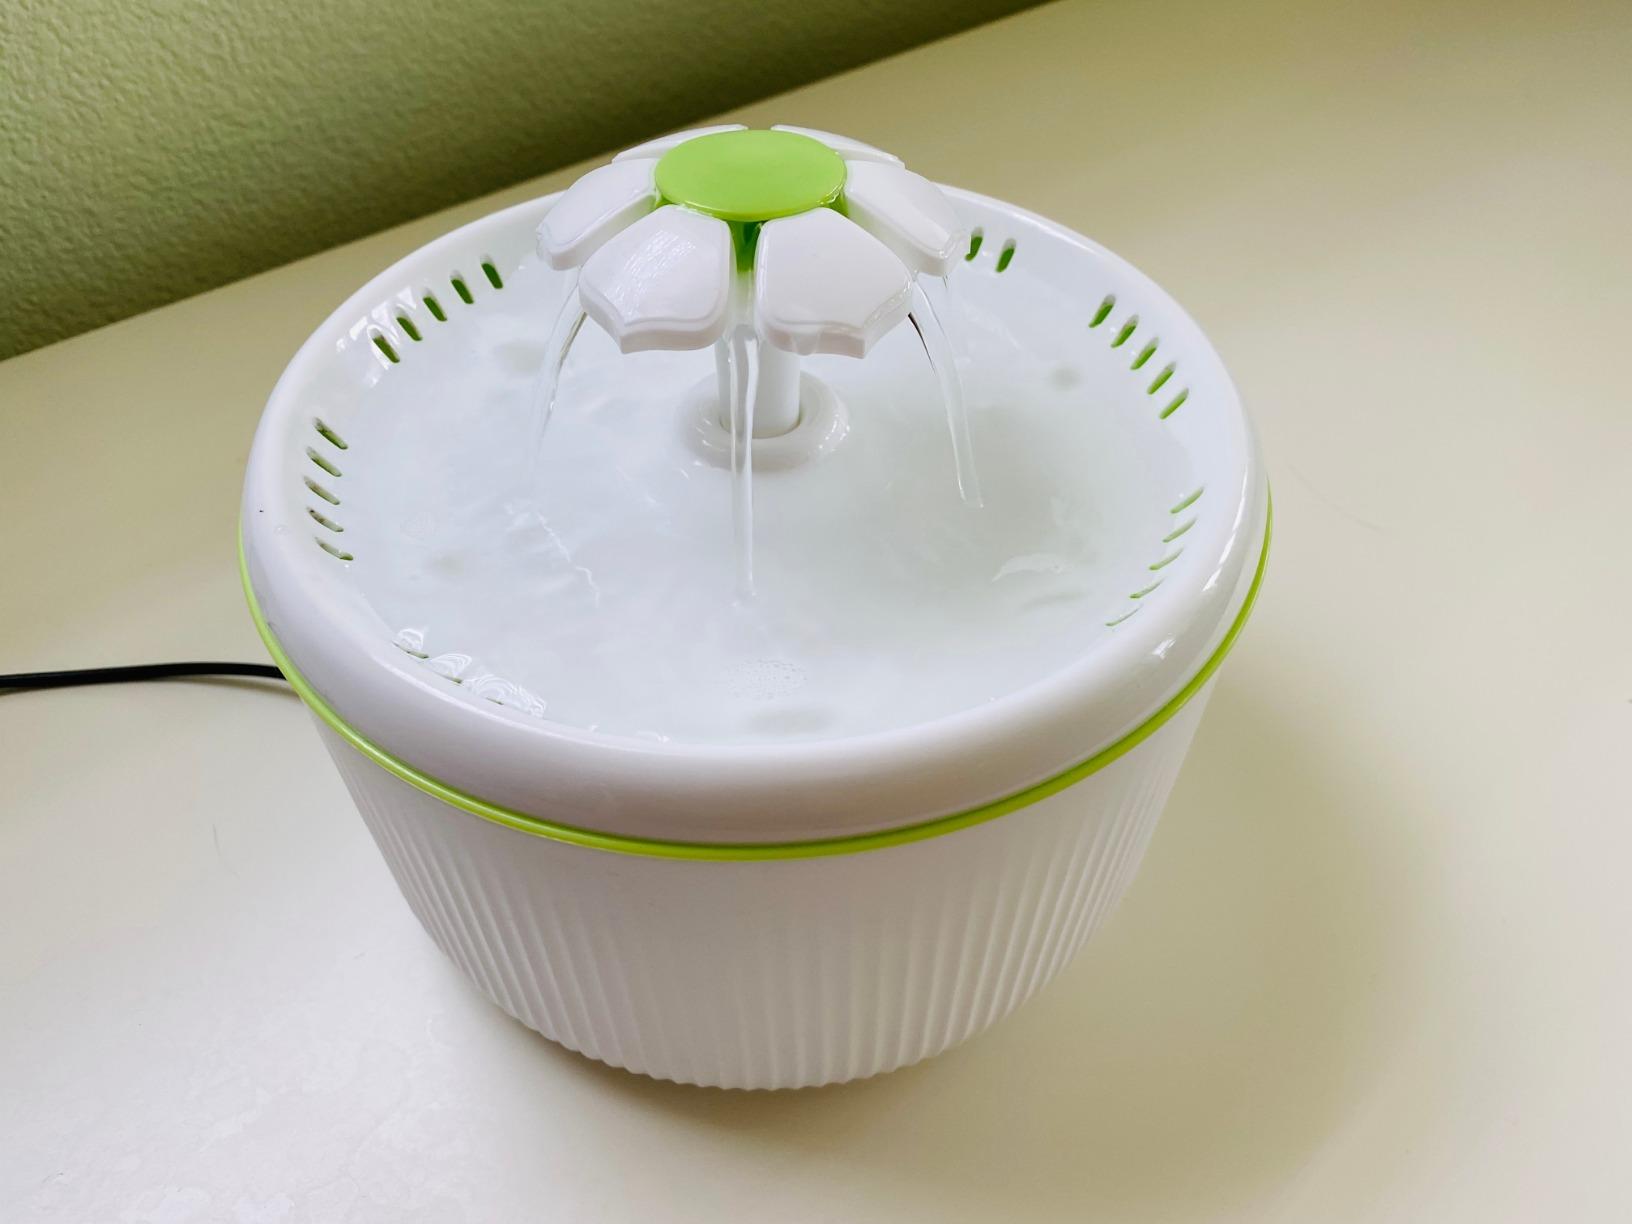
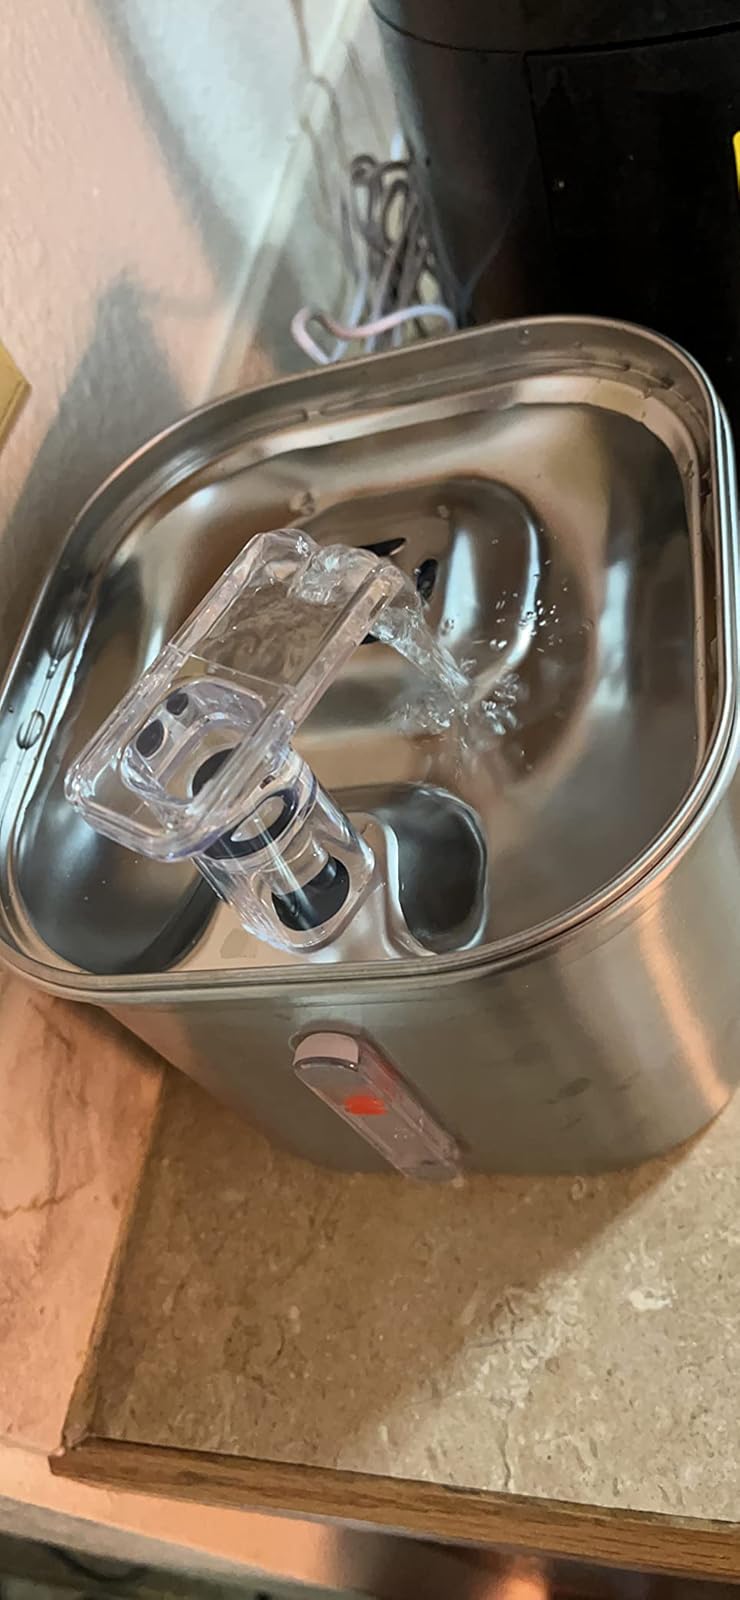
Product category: items_bowl
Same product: no